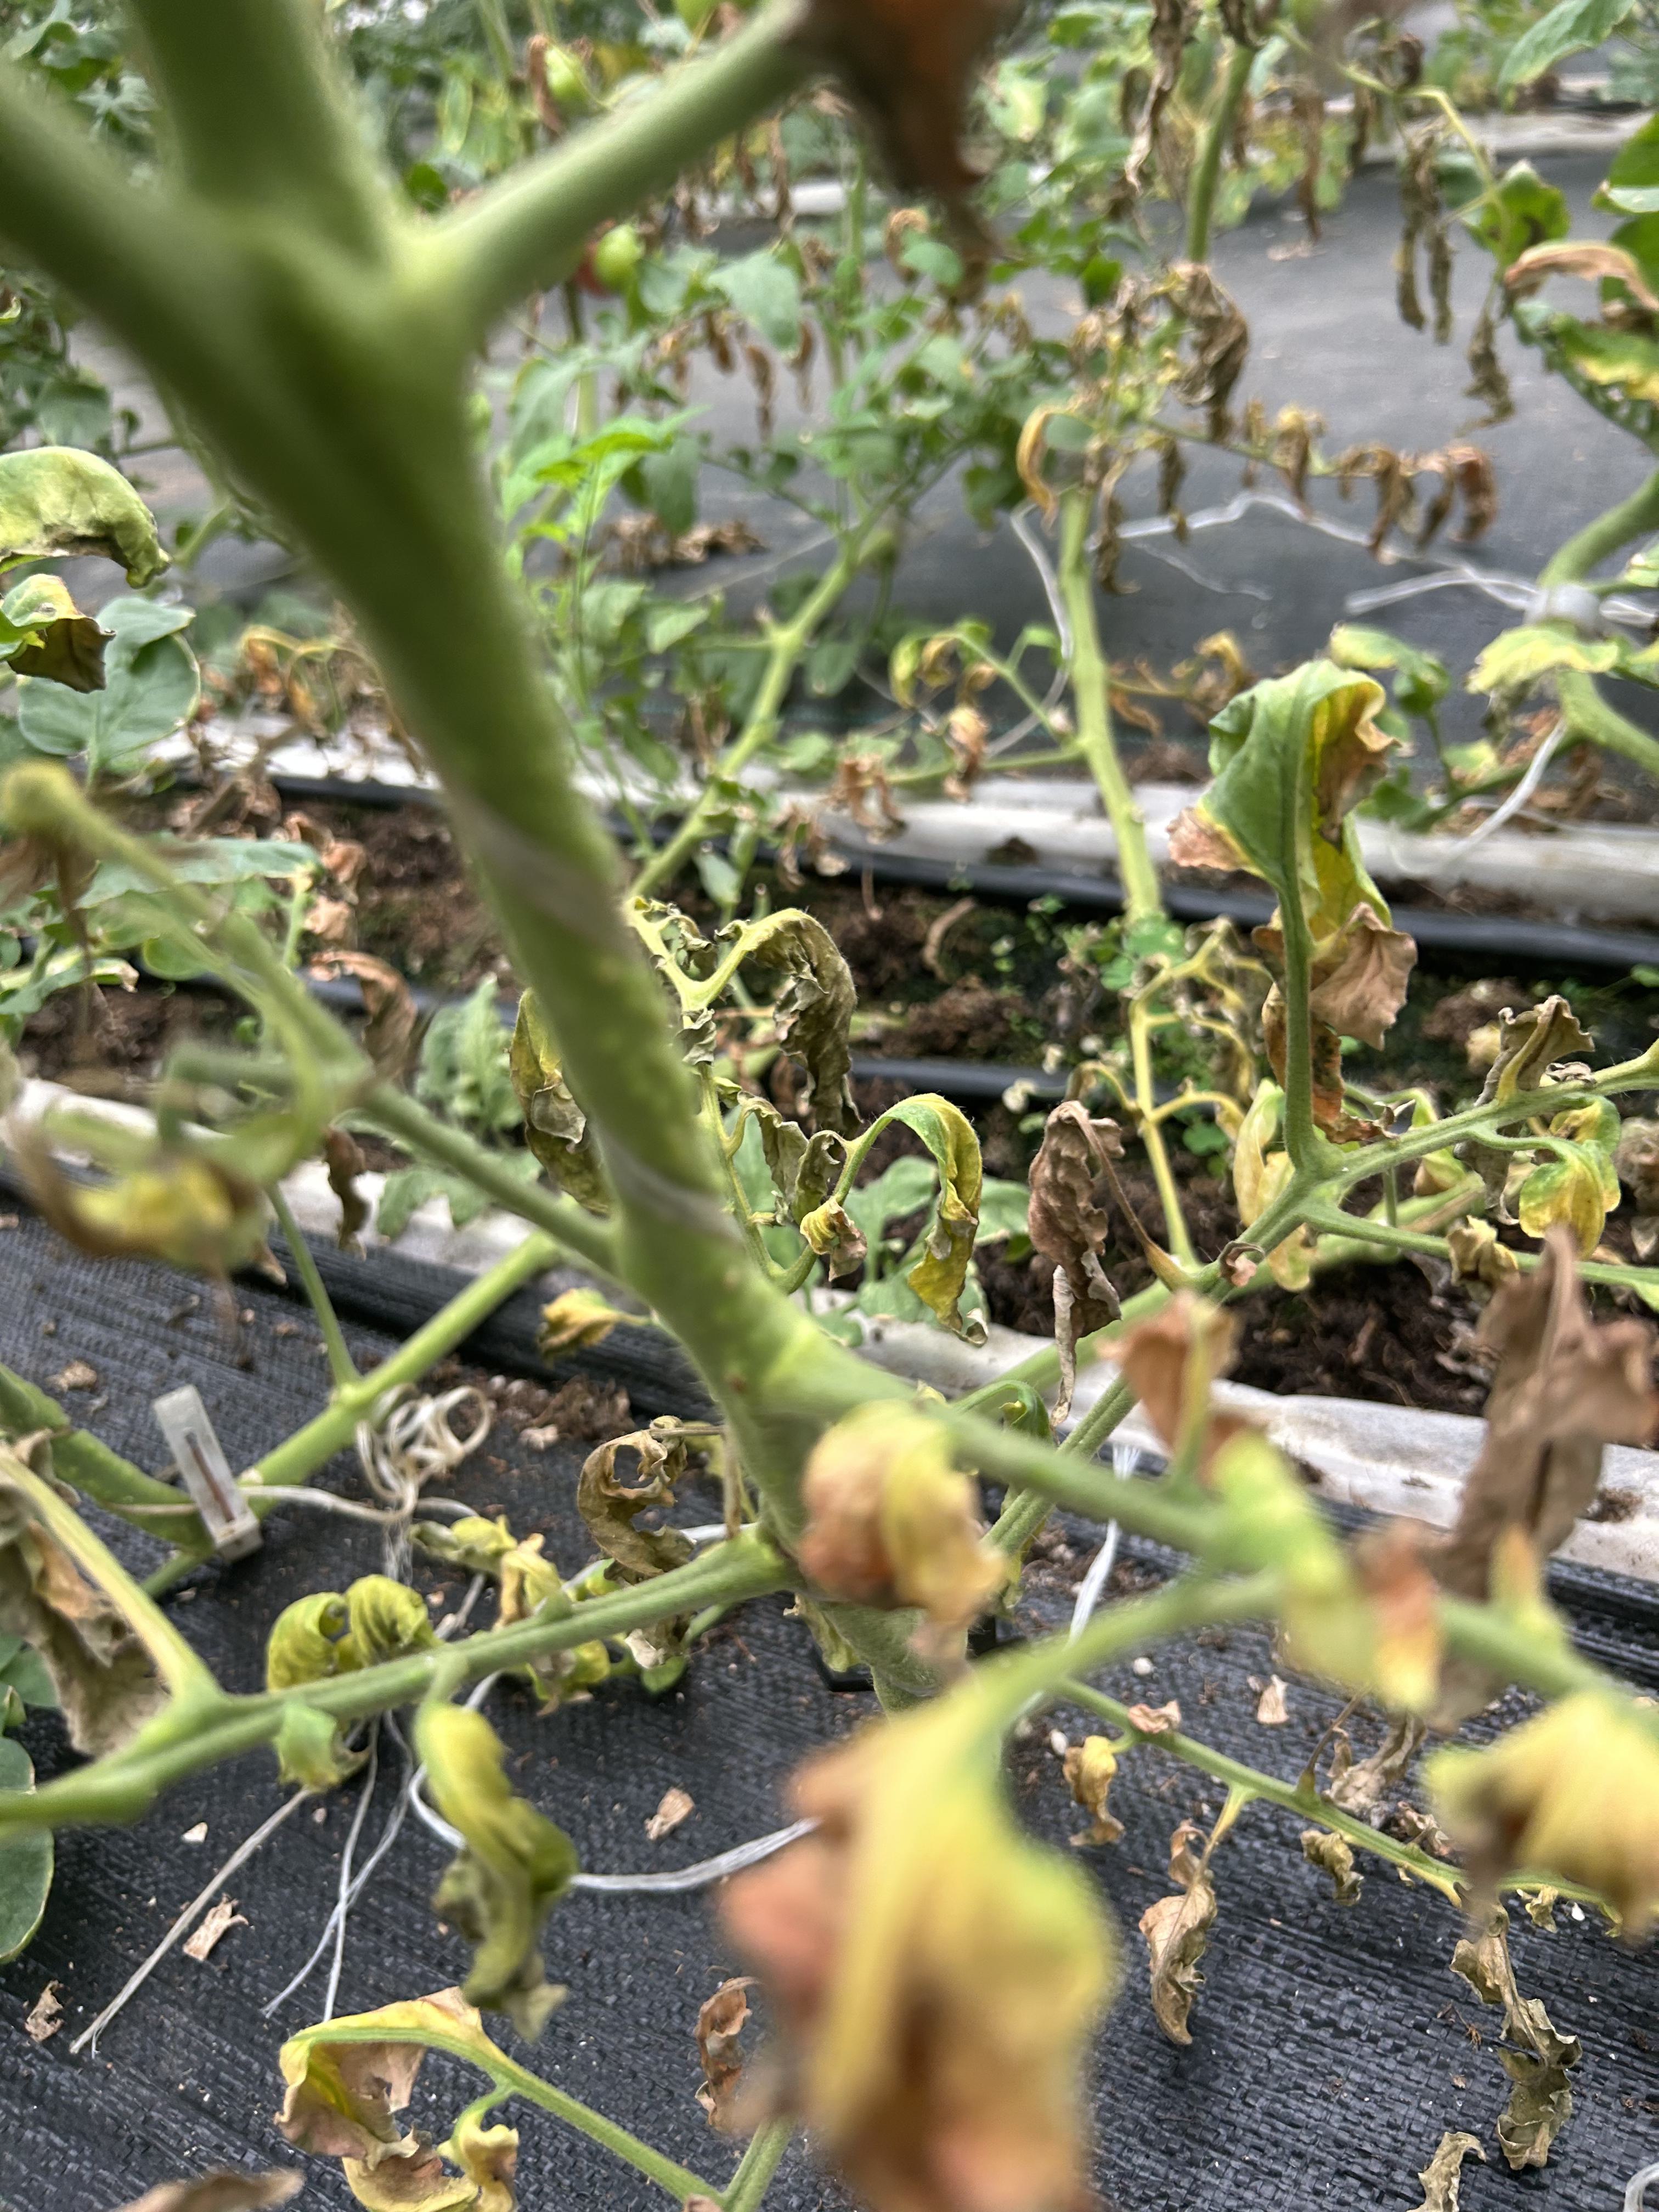
Disease: Wilt